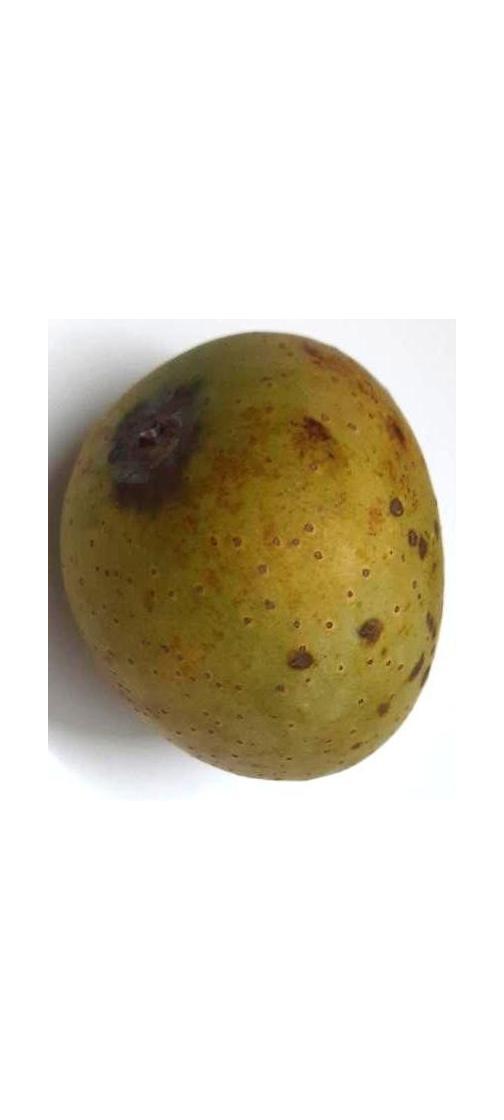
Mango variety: Gourmoti